Constitution of Finland

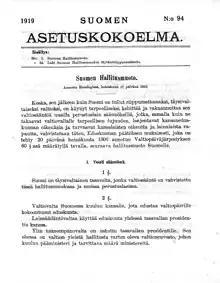
First page of the Finnish Constitution Act of 1919 in Finnish

Finland's current constitutional provisions are enshrined in a single statute: the Constitution of Finland (731/1999).